V. J. Mathai

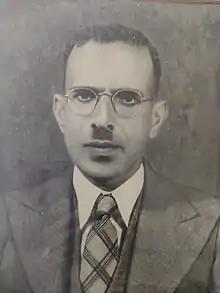
Mathai circa 1948

He is best known for being the first Indian to defeat a European in a democratic election in Indian history. Mathai was a MLA in the Kochi Legislative Council from 1938 to 1945 as representative of the Planters constituency.